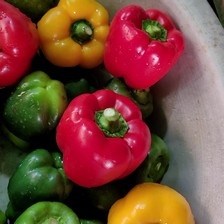
Label: capsicum